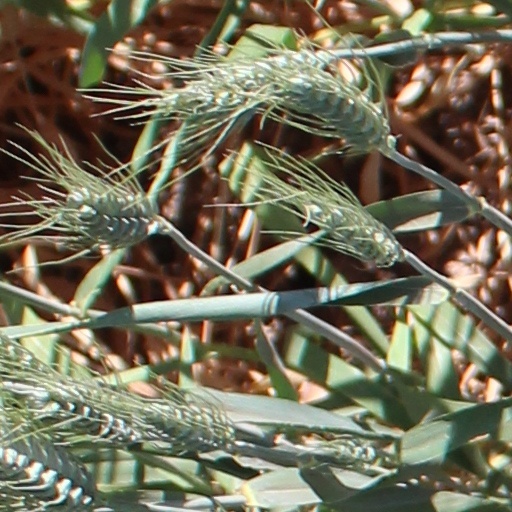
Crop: wheat